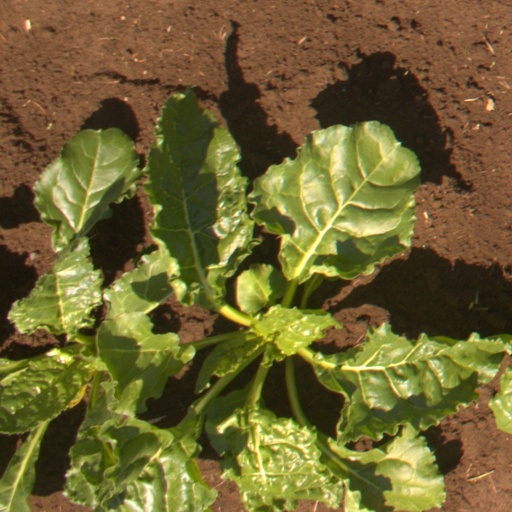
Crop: sugar beet